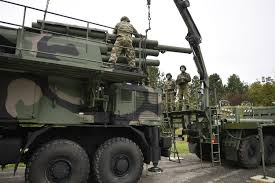
Label: Pantsir-S1